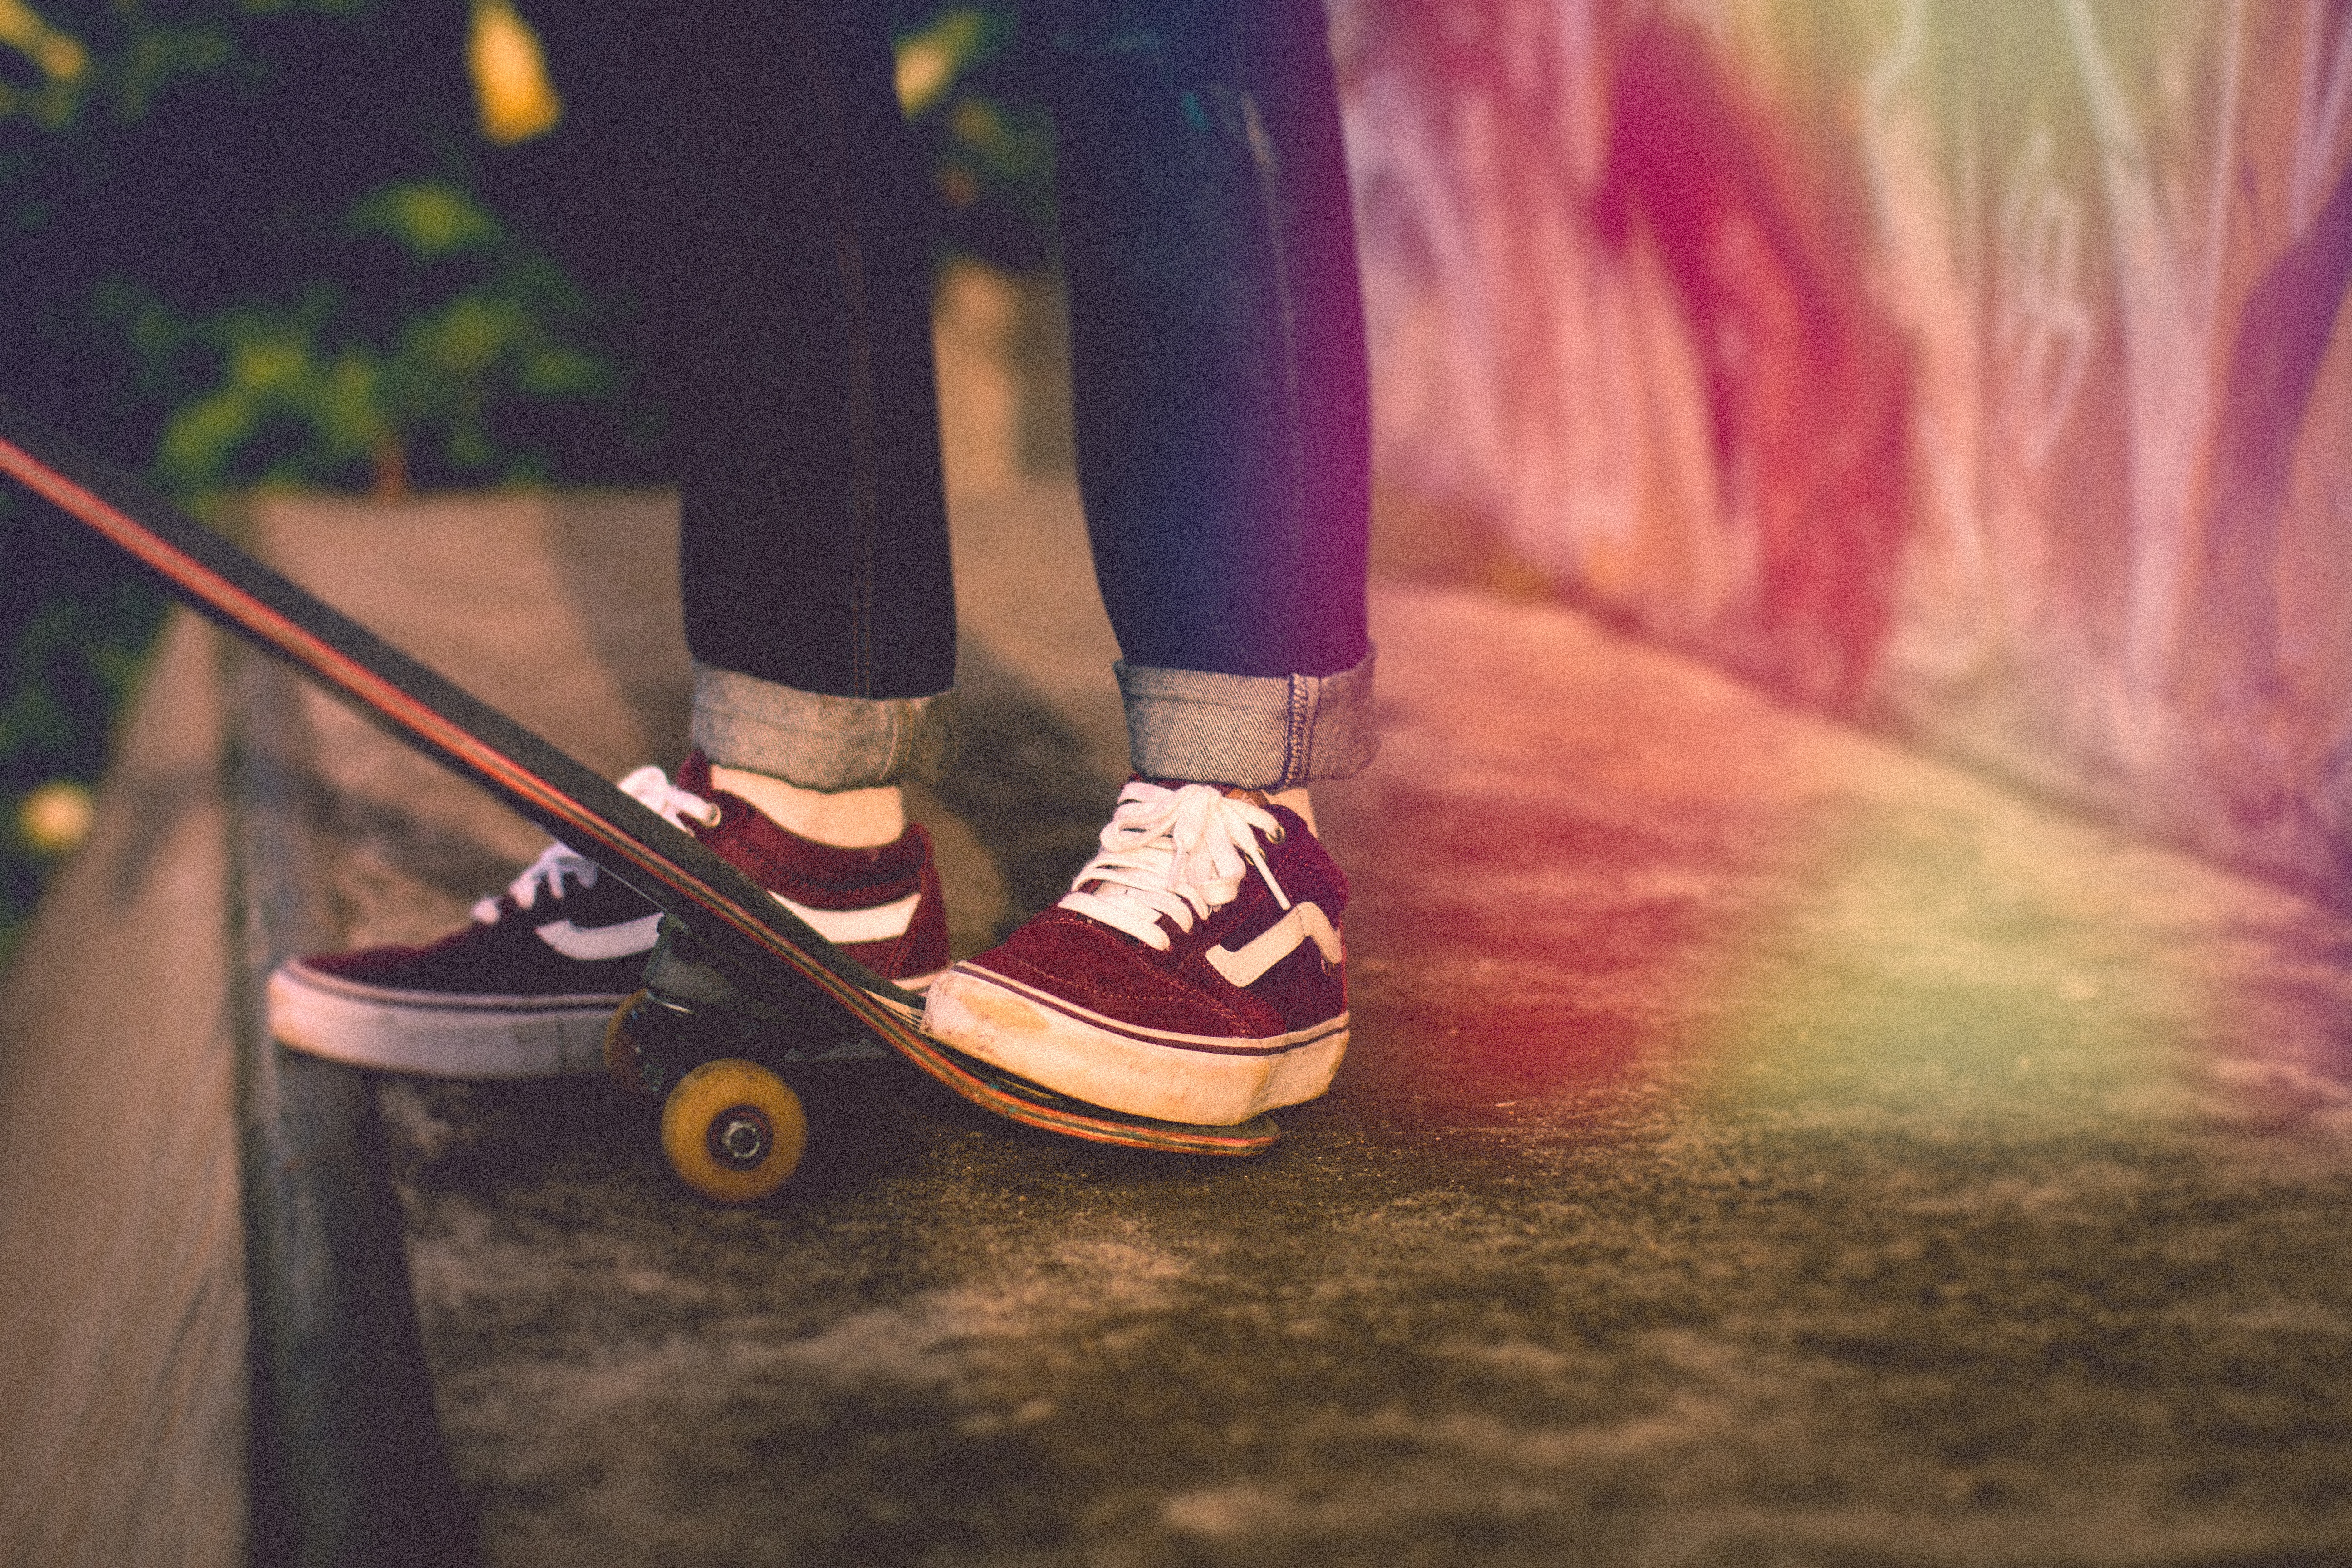
shoe, photography, skateboard, skate, jeans, sneaker, red, color, longboard, footwear, vans, skateboarding equipment and supplies